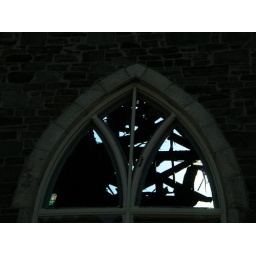
window of a church struck by lightning